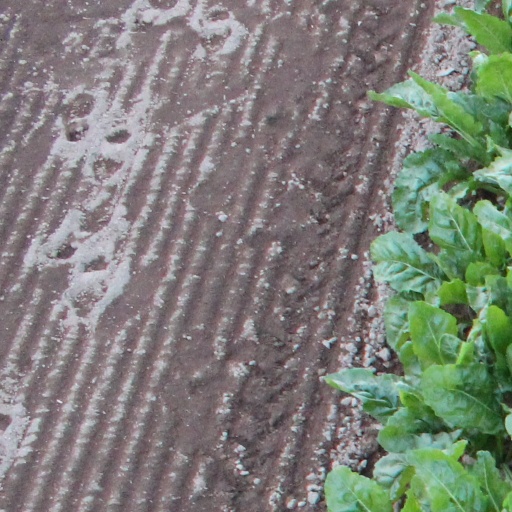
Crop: sugar beet